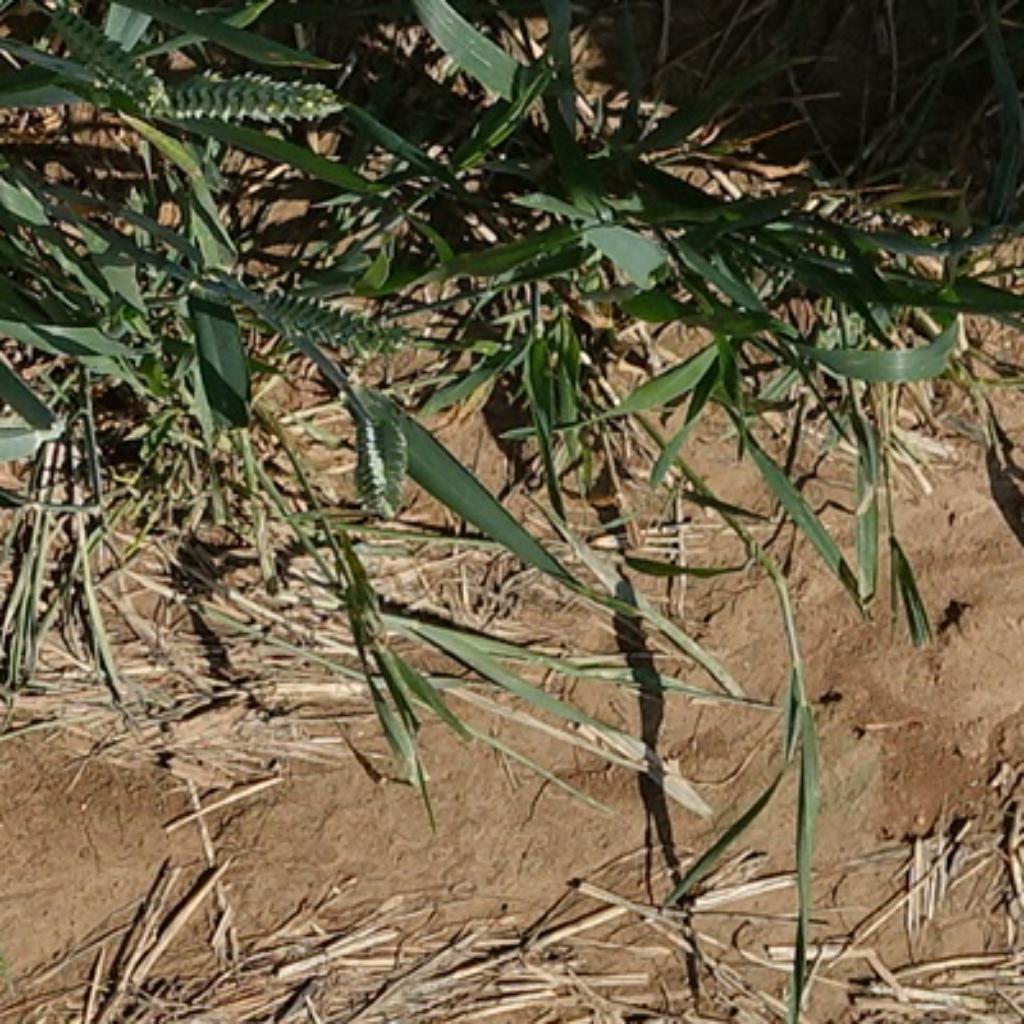
Country: France
Location: VLB
Wheat development stage: Filling